Peter Applebye

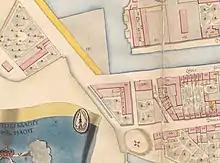
Applebye's property No. 199 seen in a detail from Christian Gedde's map of Christianshavn Quarter, 1757

Appleby was born in Gosport, Hampshire, the son of Francis Appleby. Aged 16, he was articled to Thomas Linze, a rope maker in royal service, and worked there until 1733. In 1737, he was charged with modernizing the ropewalk at the Royal Naval Dockyards at Nyholm in Copenhagen. In 1739, he was granted permission to establish his own ropewalk.